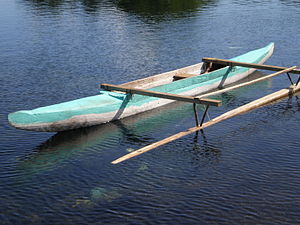
Udriggerkano
Udriggerkano fra Polynesien
"En udriggerkano, ofte forkortet en udrigger, er en kanolignende båd, karakteriseret ved at den bliver stabiliseret på tværs af en såkaldt ""udrigger"". Udriggere var oprindeligt stammebåde. Selve udriggeren kan være en træstok eller et pontonlignende flyderedskab, som monteres parallelt med hovedskroget, på den ene eller på begge sider, for at give båden bedre stabilitet på tværs. En båd, der kun har en udrigger på den ene side, kaldes også en pirog.